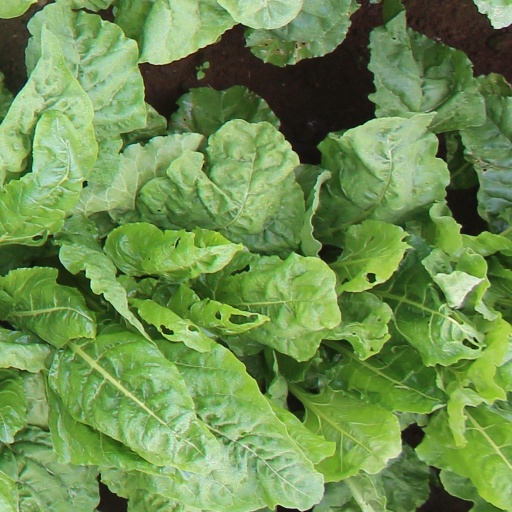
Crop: sugar beet